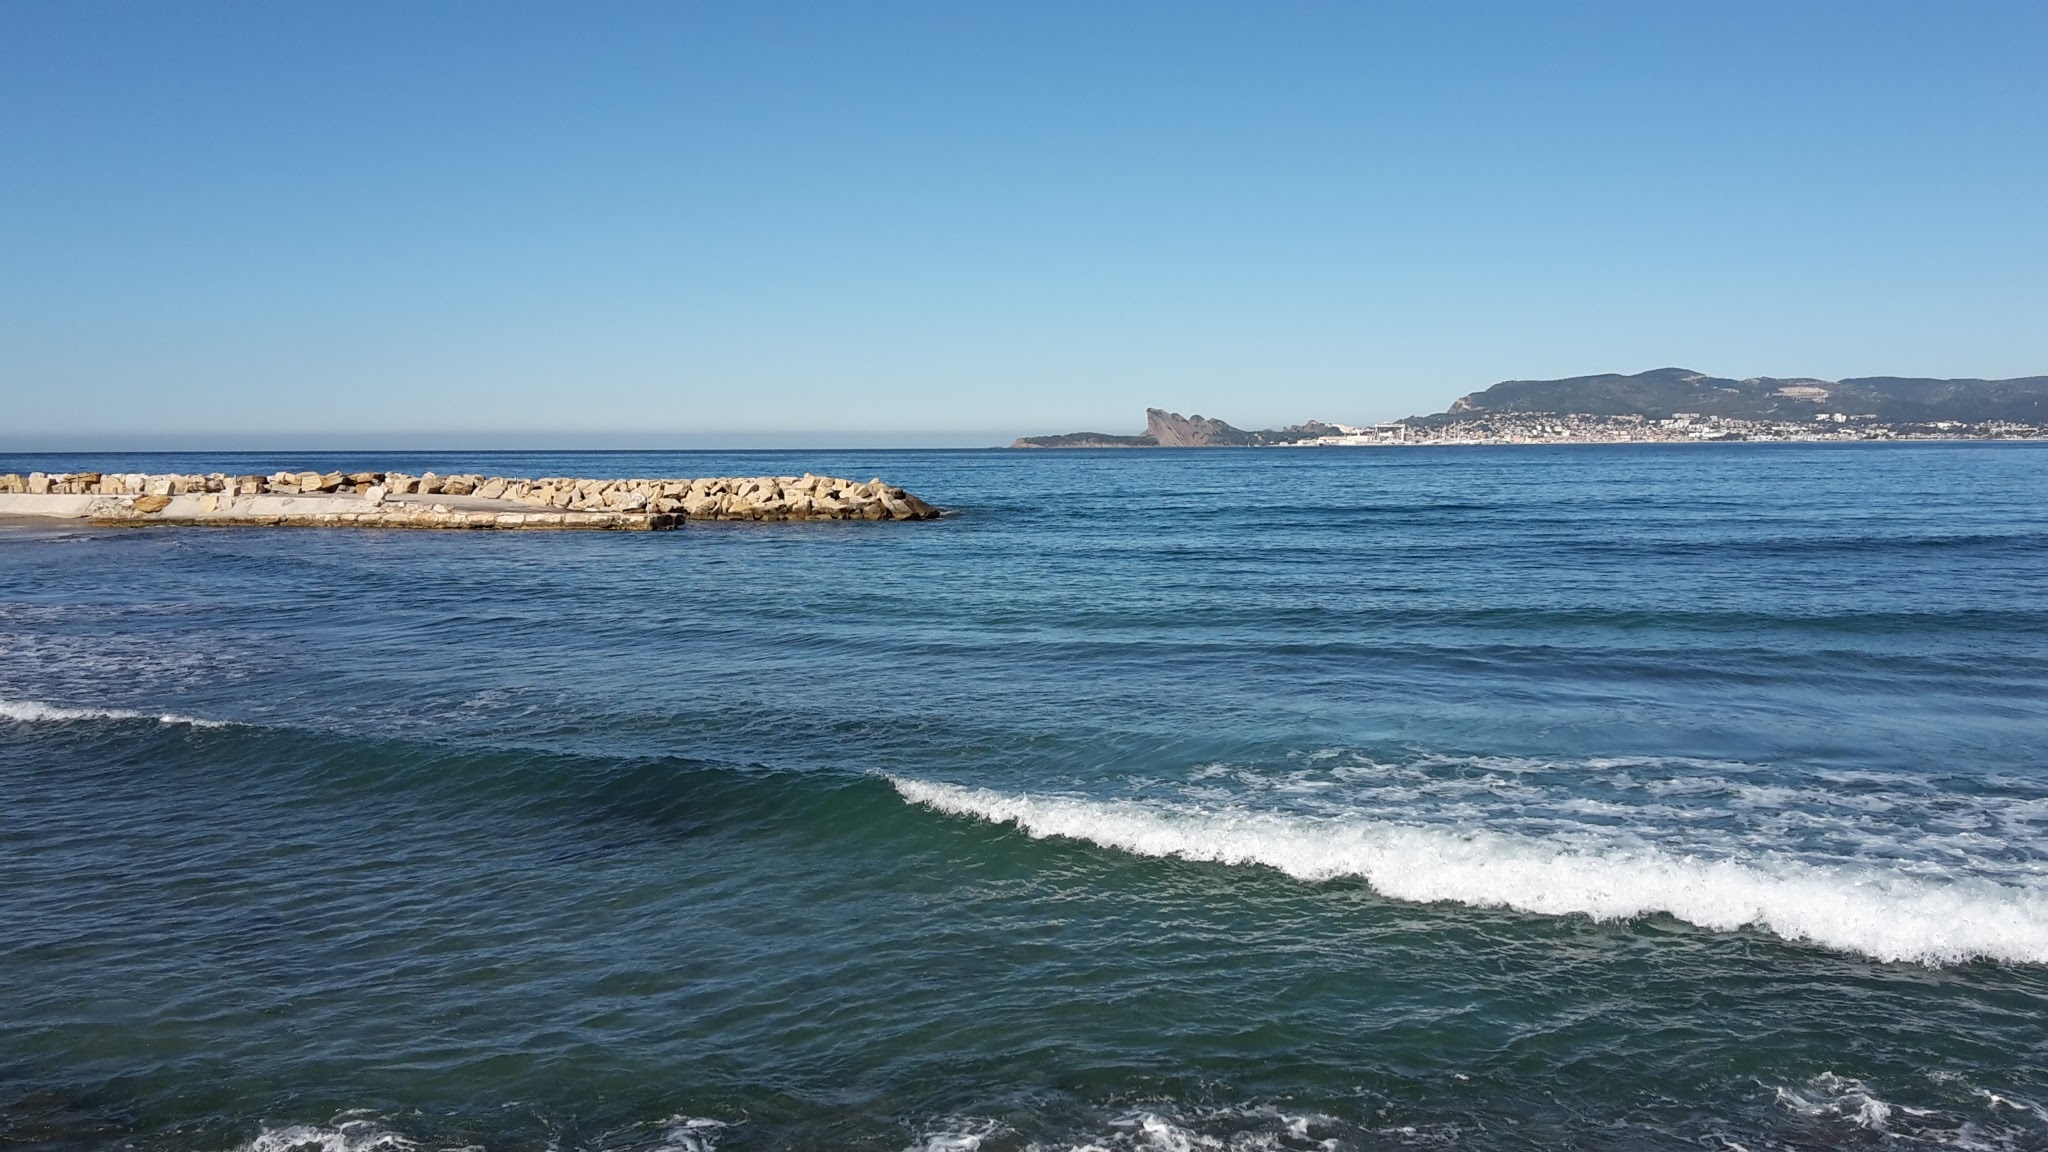
beach, sea, coast, ocean, horizon, shore, wave, france, vehicle, bay, terrain, body of water, breakwater, cape, cote d azur, wind wave, sea mediterranean